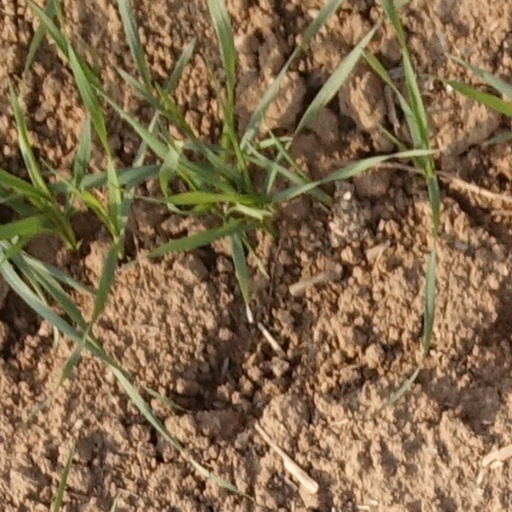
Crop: wheat